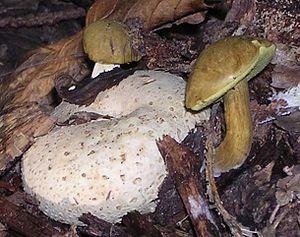
Pseudoboletus parasiticus, le bolet parasite est une espèce de champignons basidiomycètes du genre Pseudoboletus dans la famille des Boletacées. C'est un parasite des sclérodermes.